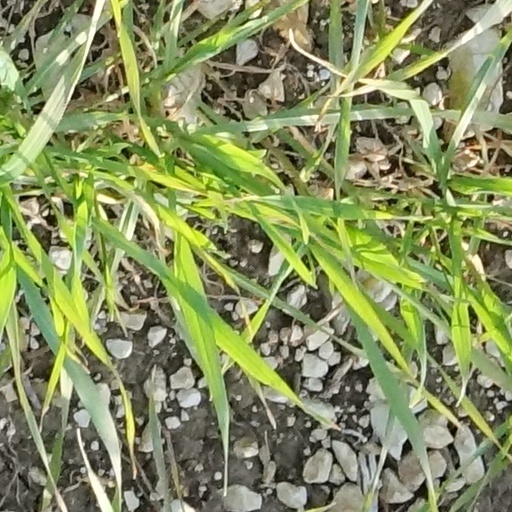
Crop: wheat